Sarah Edwards (missionary)

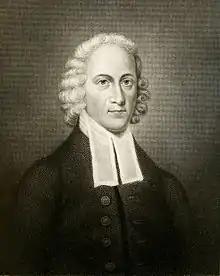
Engraving of Jonathan Edwards

Sarah Pierpont married Jonathan Edwards in July 1727. Her father, Rev. James Pierpont, officiated at the wedding. The Edwards had eleven children. The first, Sarah, was born in August 1728. The eleventh was born in 1750. Their children were Sarah, Jerusha, Esther, Mary, Lucy, Timothy, Susannah, Eunice, Jonathan, Elizabeth, and Pierpont. Rare for the time, all of her children survived infancy, as well as lived to adulthood.